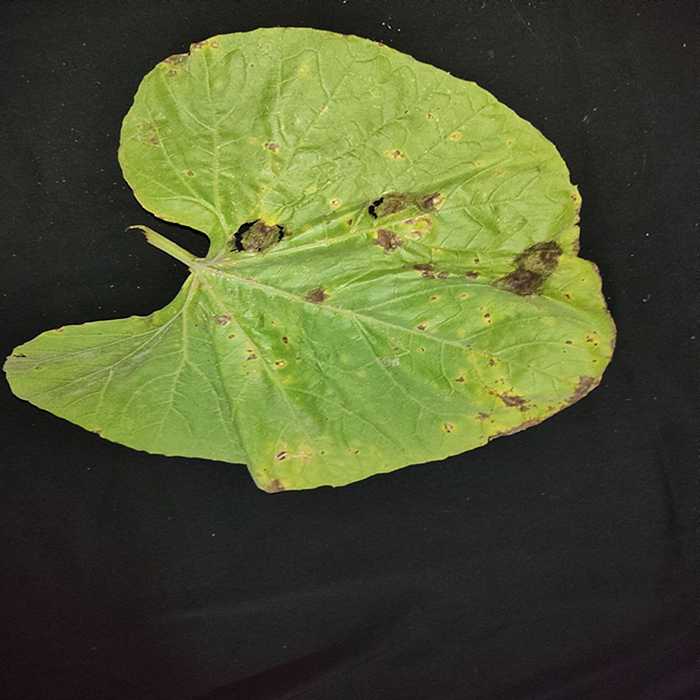
Plant: Bottle gourd
Label: Downey mildew